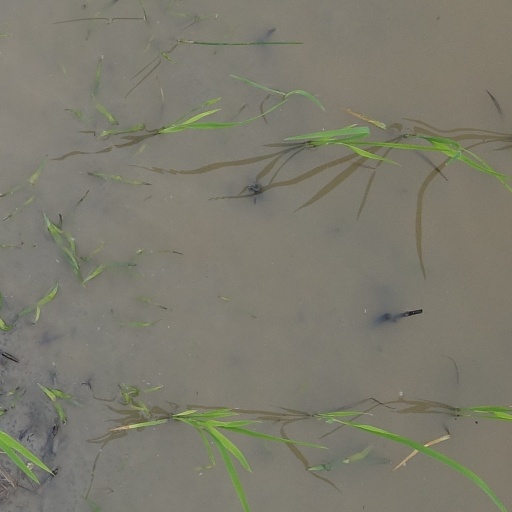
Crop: rice